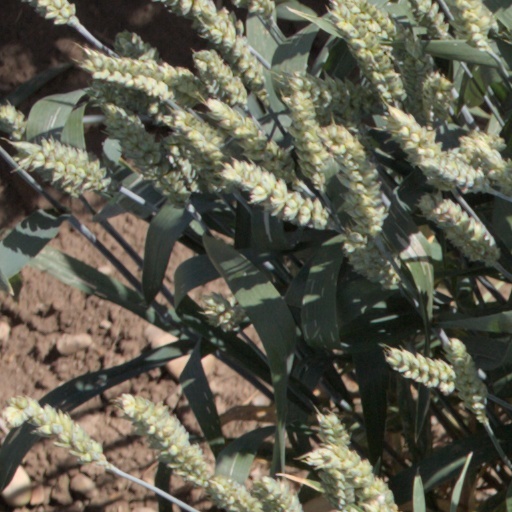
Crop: wheat